Phishing

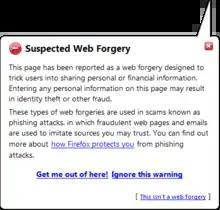
Screenshot of Firefox 2.0.0.1 Phishing suspicious site warning

Another popular approach to fighting phishing is to maintain a list of known phishing sites and to check websites against the list. One such service is the Safe Browsing service. Web browsers such as Google Chrome, Internet Explorer 7, Mozilla Firefox 2.0, Safari 3.2, and Opera all contain this type of anti-phishing measure. Firefox 2 used Google anti-phishing software. Opera 9.1 uses live blacklists from Phishtank, cyscon and GeoTrust, as well as live whitelists from GeoTrust. Some implementations of this approach send the visited URLs to a central service to be checked, which has raised concerns about privacy. According to a report by Mozilla in late 2006, Firefox 2 was found to be more effective than Internet Explorer 7 at detecting fraudulent sites in a study by an independent software testing company.